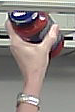
Product: barilla_pomodoro